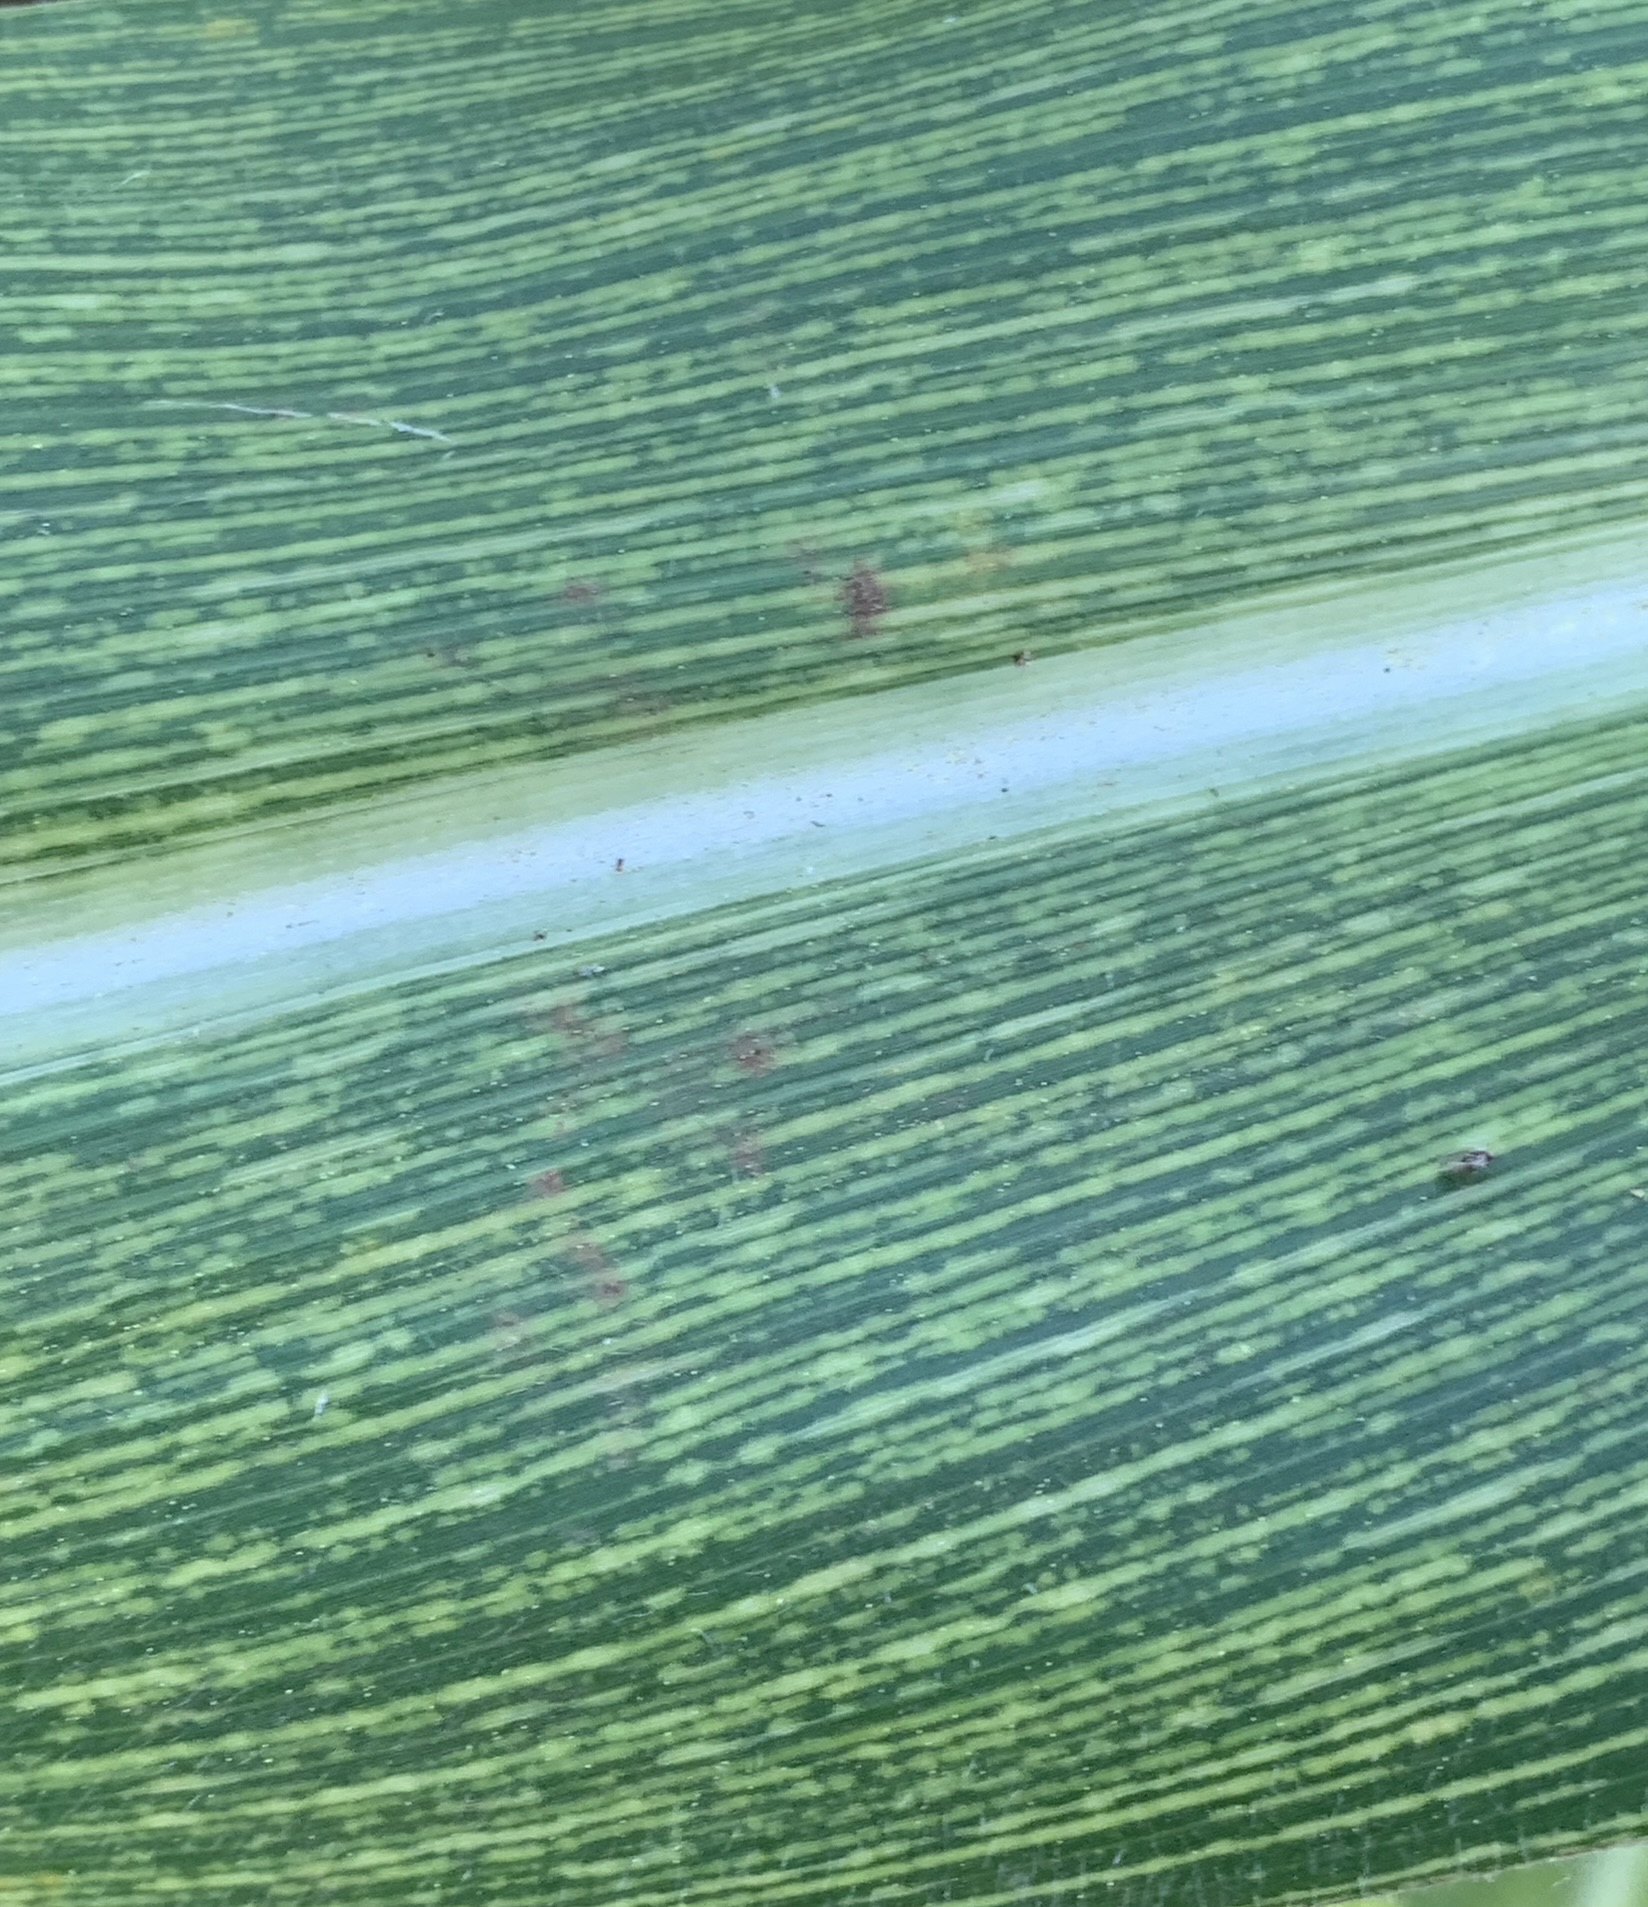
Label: MSV